Tim Daly

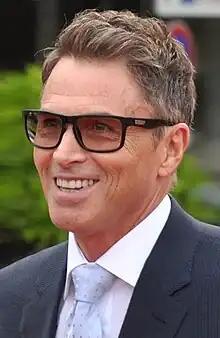
Daly in 2015

James Timothy Daly (born March 1, 1956) is an American actor. He is best known for his role as Joe Hackett on the NBC sitcom "Wings" and his recurring role as drug-addicted screenwriter J.T. Dolan on "The Sopranos." He starred as Pete Wilder on the ABC medical drama "Private Practice" from 2007 to 2012. He is also known for his voice role as Clark Kent/Superman in " "and several animated Superman movies. From 2014 until 2019, he portrayed Henry McCord, husband of the Secretary of State, on the CBS political drama "Madam Secretary", starring Téa Leoni.